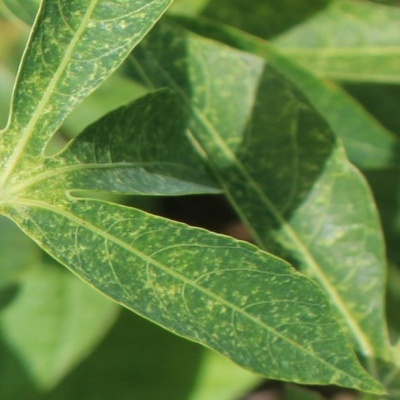
Crop: Cassava
Condition: green mite